Dilatant

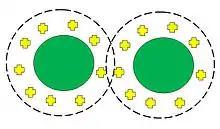
Particle in solution stabilized via the electrostatic double-layer force

Suspensions of similarly charged particles dispersed in a liquid electrolyte are stabilized through an effect described by the Helmholtz double layer model. The model has two layers. The first layer is the charged surface of the particle, which creates an electrostatic field that affects the ions in the electrolyte. In response, the ions create a diffuse layer of equal and opposite charge, effectively rendering the surface charge neutral. However, the diffuse layer creates a potential surrounding the particle that differs from the bulk electrolyte.